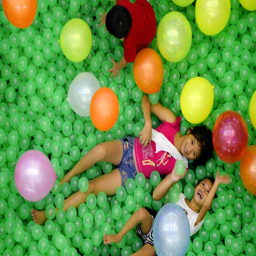
children play on a trampoline filled with balls and balloons at a mall in capital city .